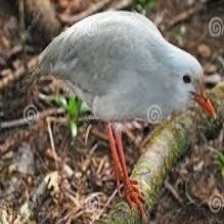
Species: KAGU
Scientific name: RHYNOCHETOS JUBATUS